Visions (2023 film)

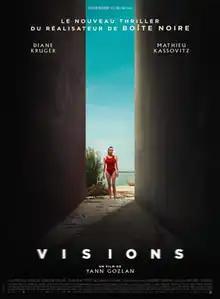
Theatrical release poster

Visions is a 2023 French psychological thriller film directed by Yann Gozlan. It stars Diane Kruger and Mathieu Kassovitz alongside Marta Nieto.